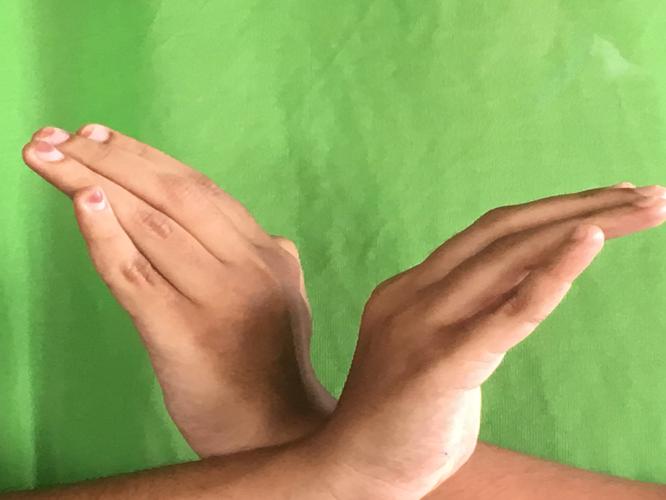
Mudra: Nagabandha
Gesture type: double_hand